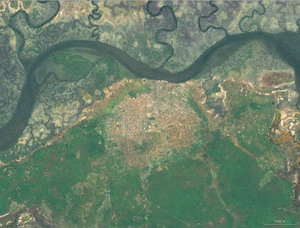
Ziguinchor est une ville de 205 294 habitants en 2013 du sud du Sénégal, chef-lieu du département de Ziguinchor de la région de Ziguinchor et de la région historique de la Casamance.